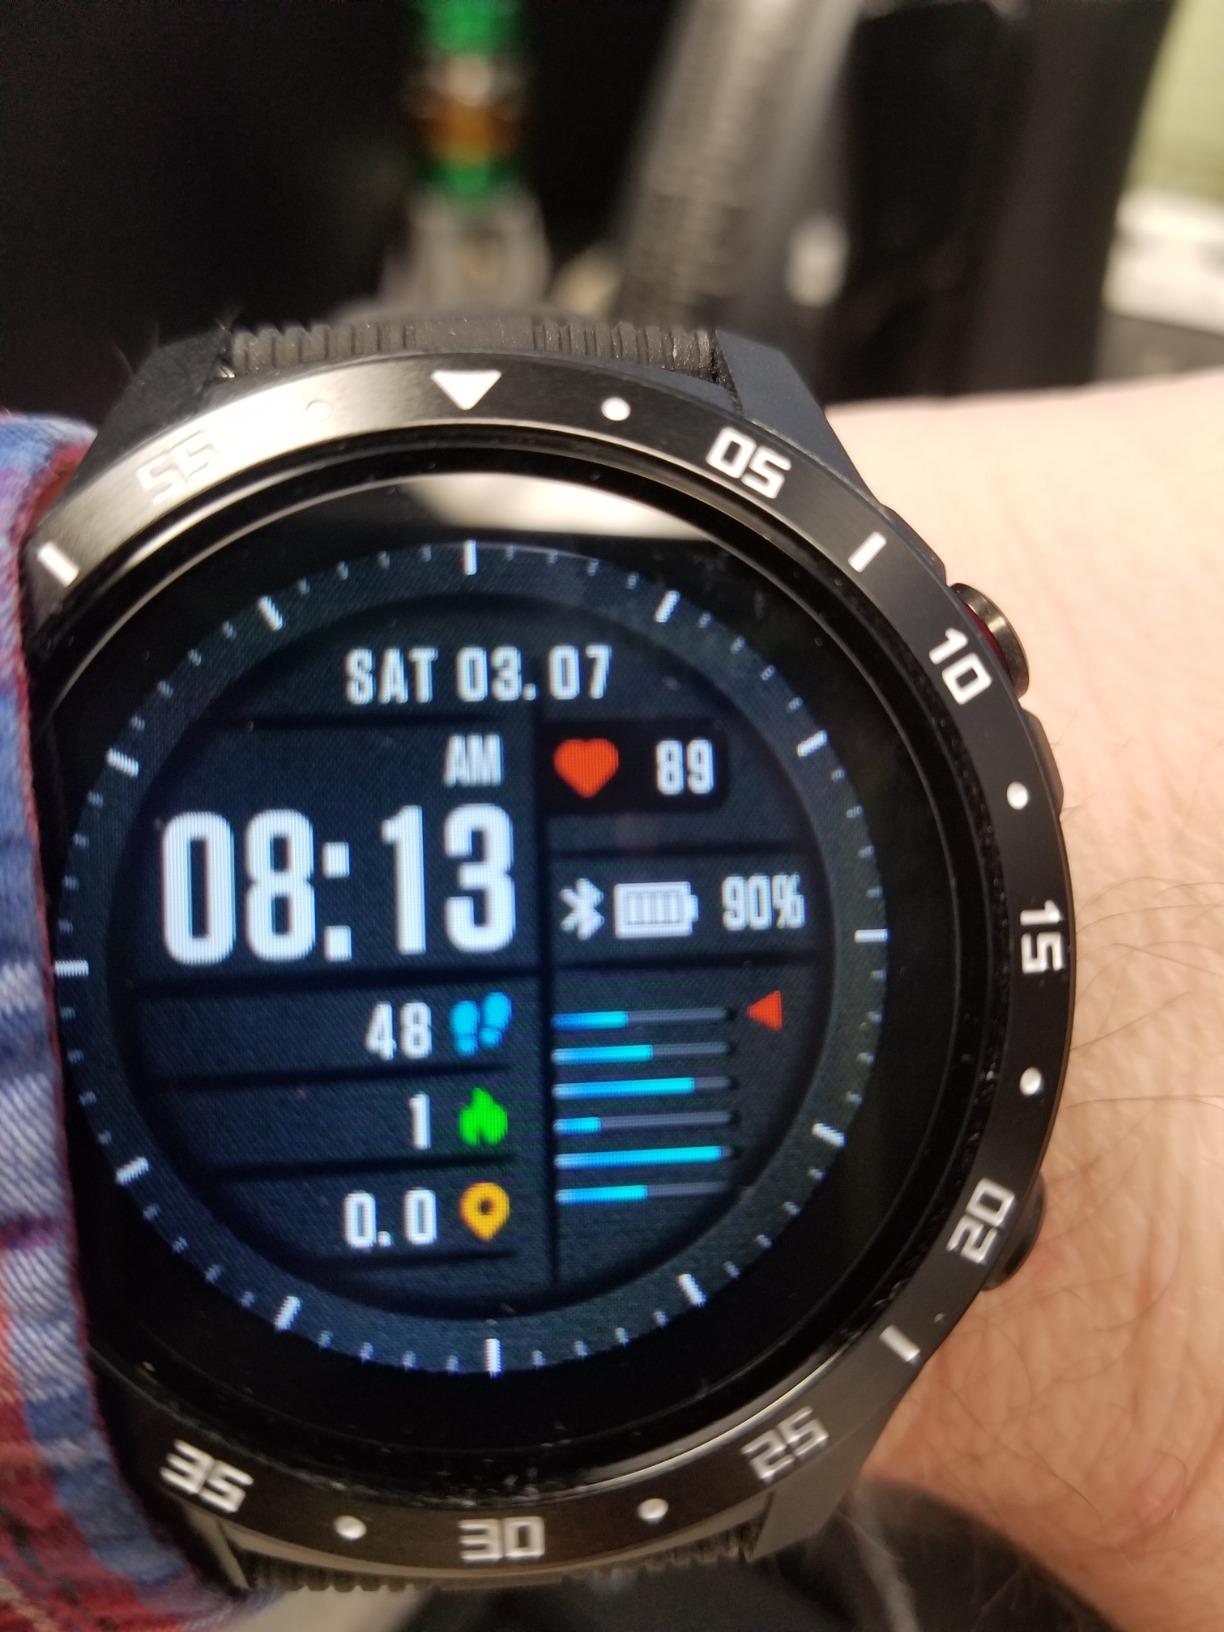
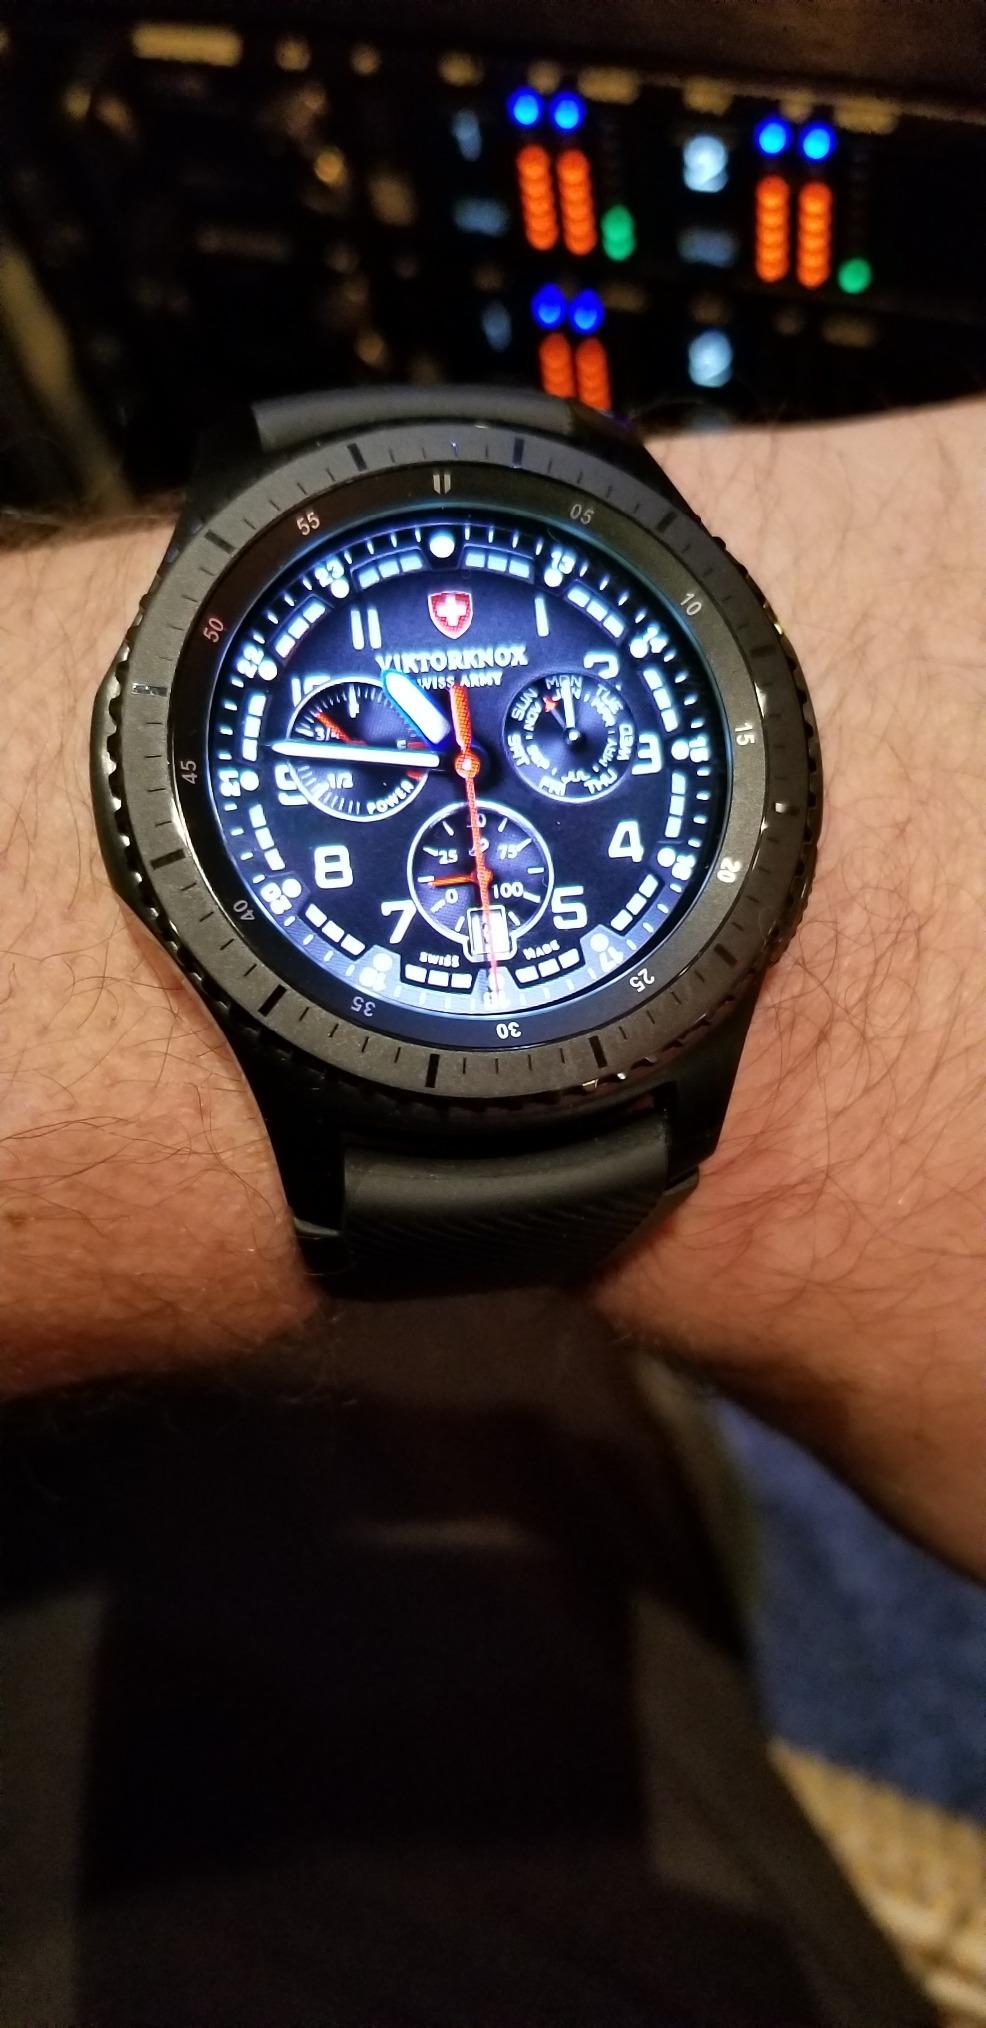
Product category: smartwatch
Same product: no